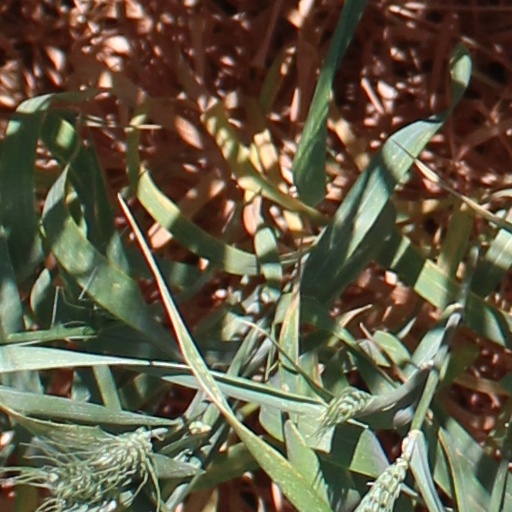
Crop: wheat